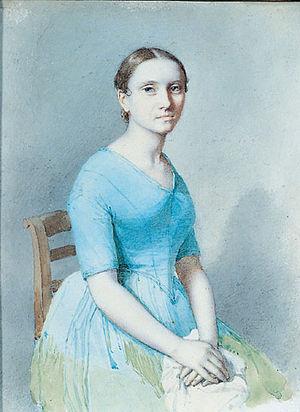
Albertine Marie de Montenuovo est la première fille de l'archiduchesse Marie-Louise d'Autriche, duchesse de Parme, Plaisance et Guastalla et de son amant, puis son mari morganatique, Adam Albert de Neipperg. Elle épouse Luigi Sanvitale, comte de Fontanellato.